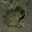
Label: frog